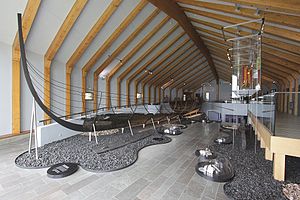
Hedeby 1
Hedeby 1 udstillet på Vikingemuseum Hedeby.
Hedeby 1 er et vikingeskib, der blev fundet i Hedeby i det nuværende Tyskland i 1979. Fra det blev fundet og frem til, at Roskilde 6 blev fundet i 1997 i Danmark, var skibet det længste som var blevet fundet.